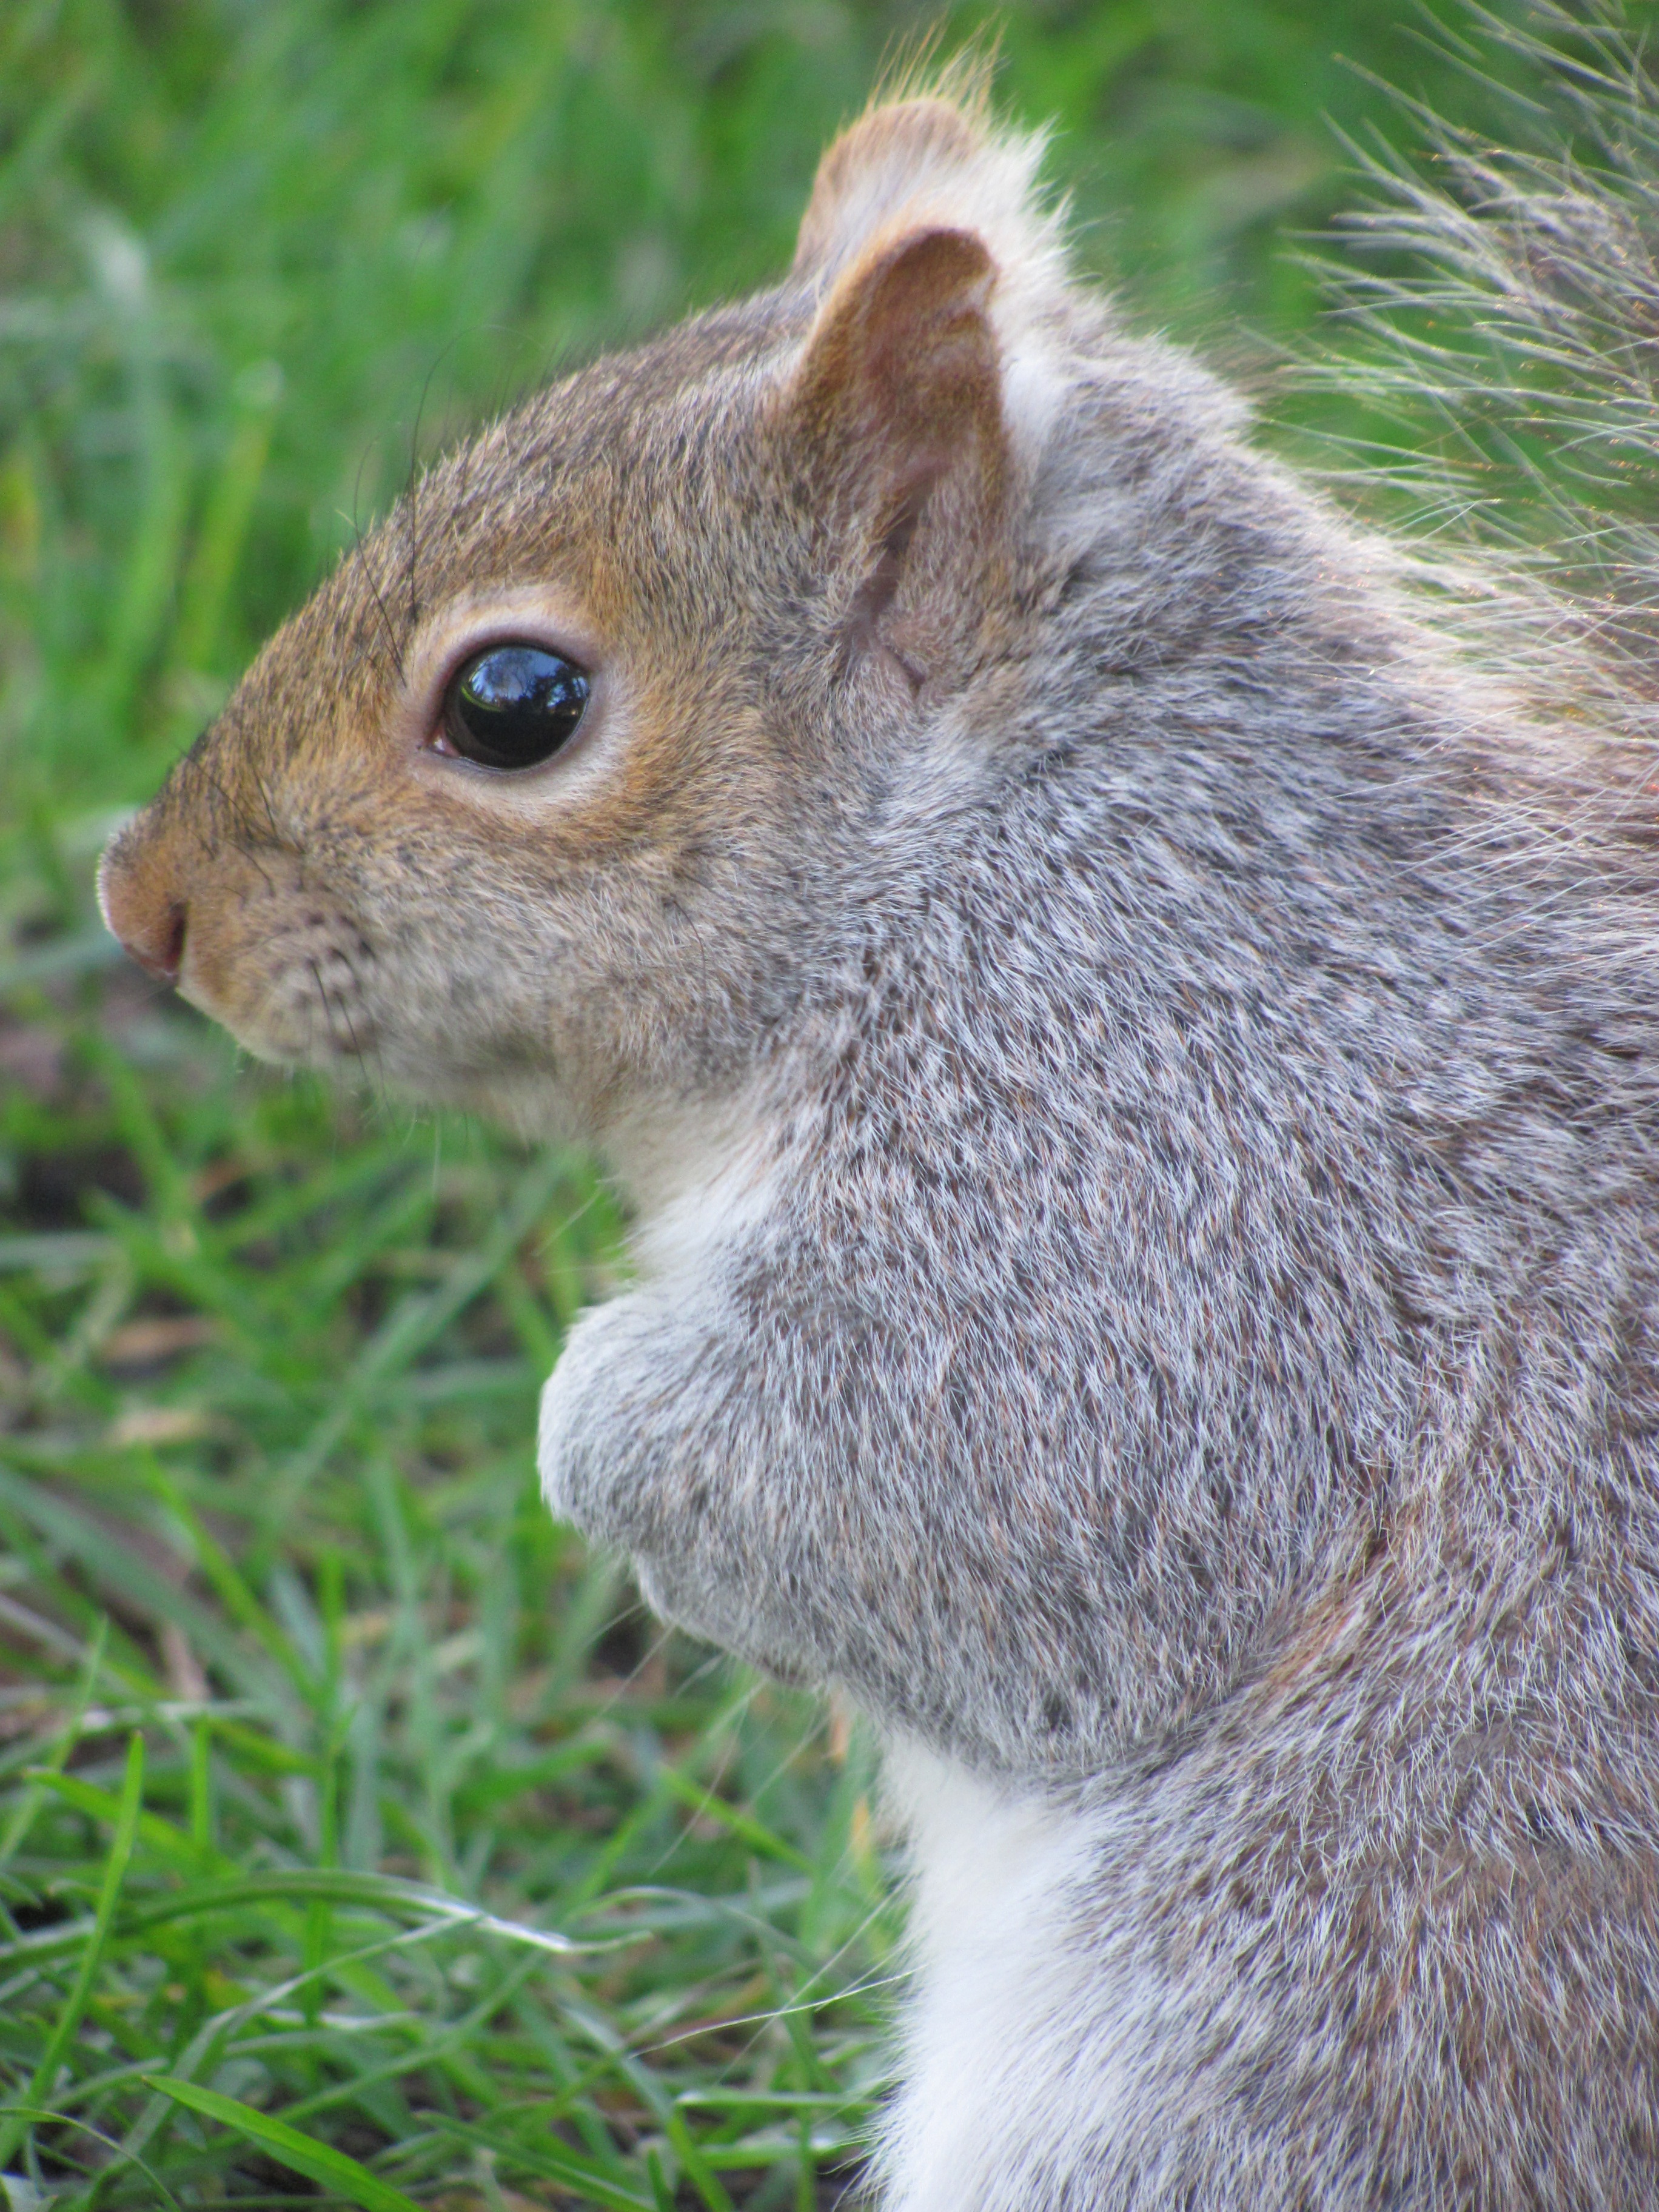
nature, grass, wildlife, mammal, squirrel, rodent, fauna, whiskers, vertebrate, victoria, vancouver island, fox squirrel, beacon hill park